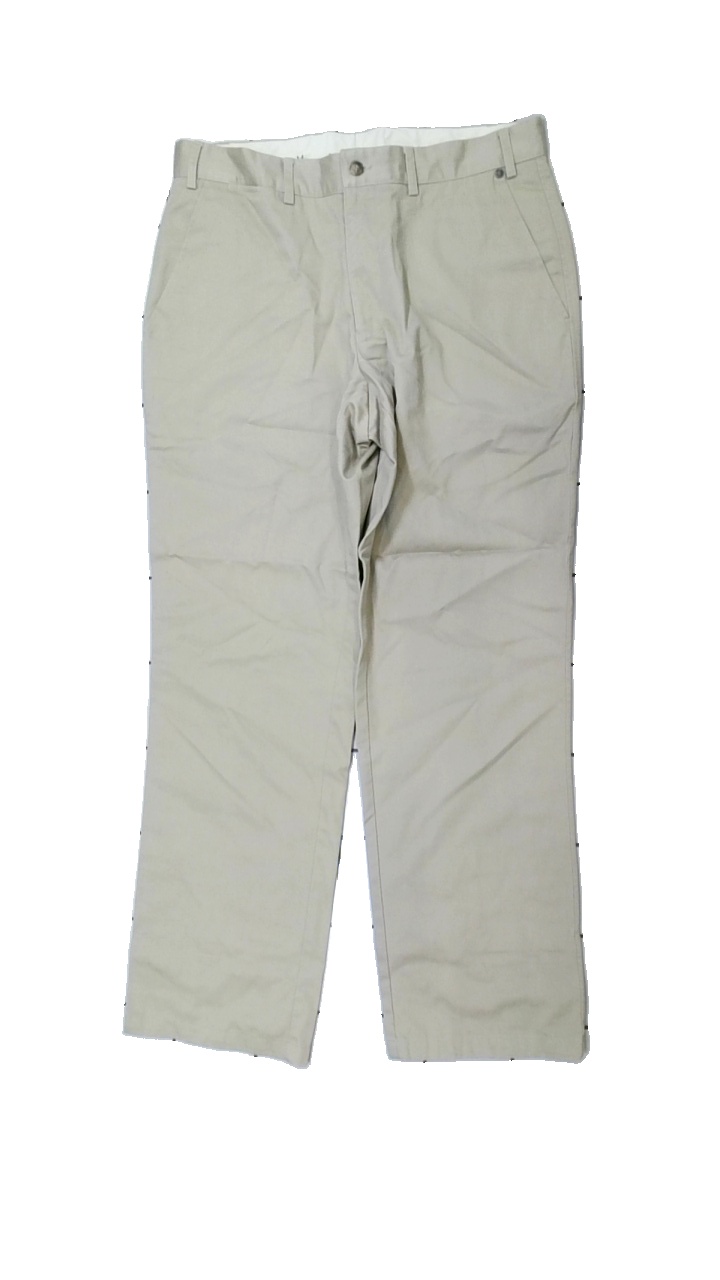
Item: Trousers (Men)
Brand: Melka (gammalt Svenskt)?
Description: beige byxor
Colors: Beige
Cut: Regular
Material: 100% cotton
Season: All
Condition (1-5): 5
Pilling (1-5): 5
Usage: Reuse
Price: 50-100